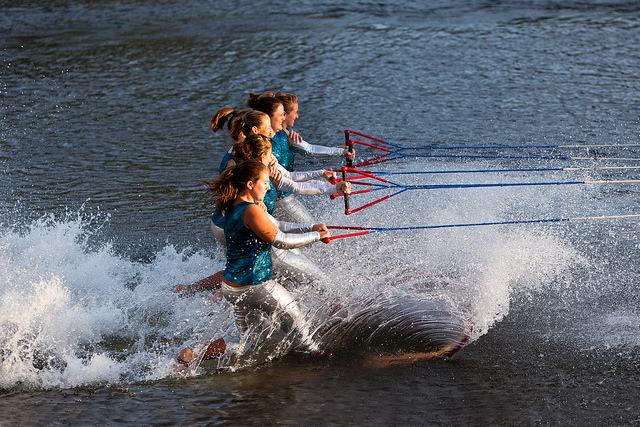
A group of young girls riding skis while being towed by a boat.

People skiing on the water being pulled by a boat.